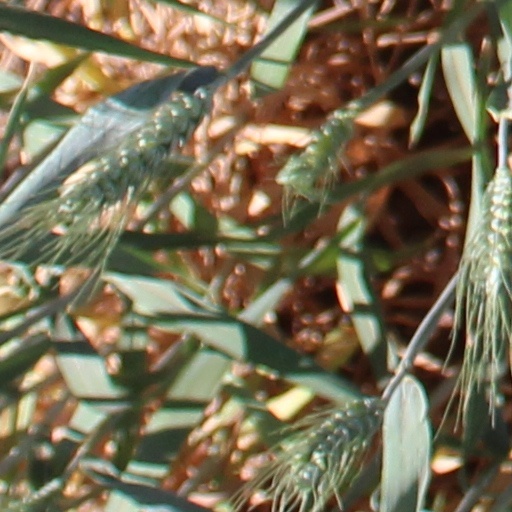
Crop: wheat